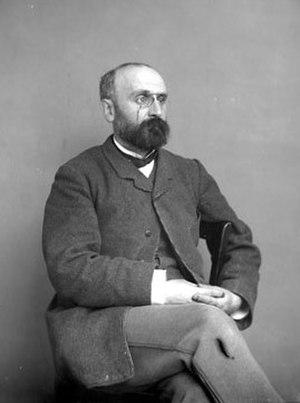
Autoportait d'Eugène Trutat Occitan